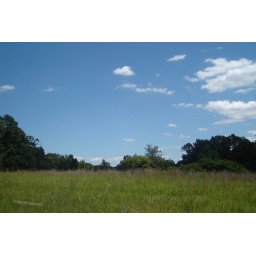
A wonderful day with a sky so blue I could hardly believe it. I stared up in wonder all day long.